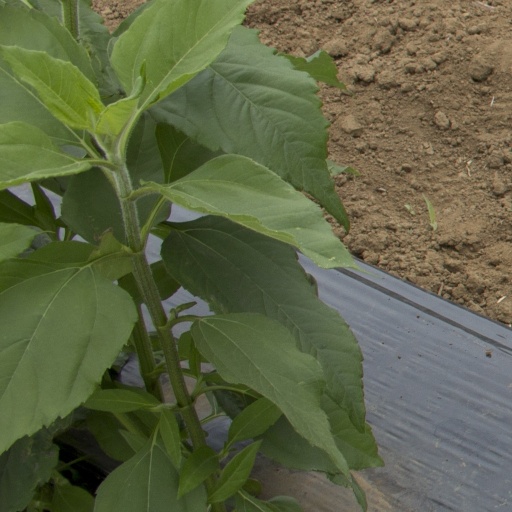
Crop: Jerusalem artichoke